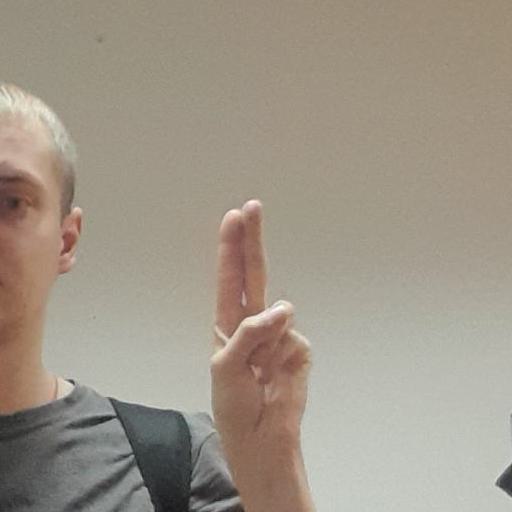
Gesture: two_up